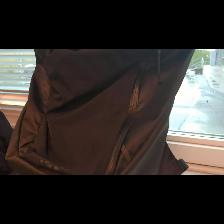
Label: NonHuman